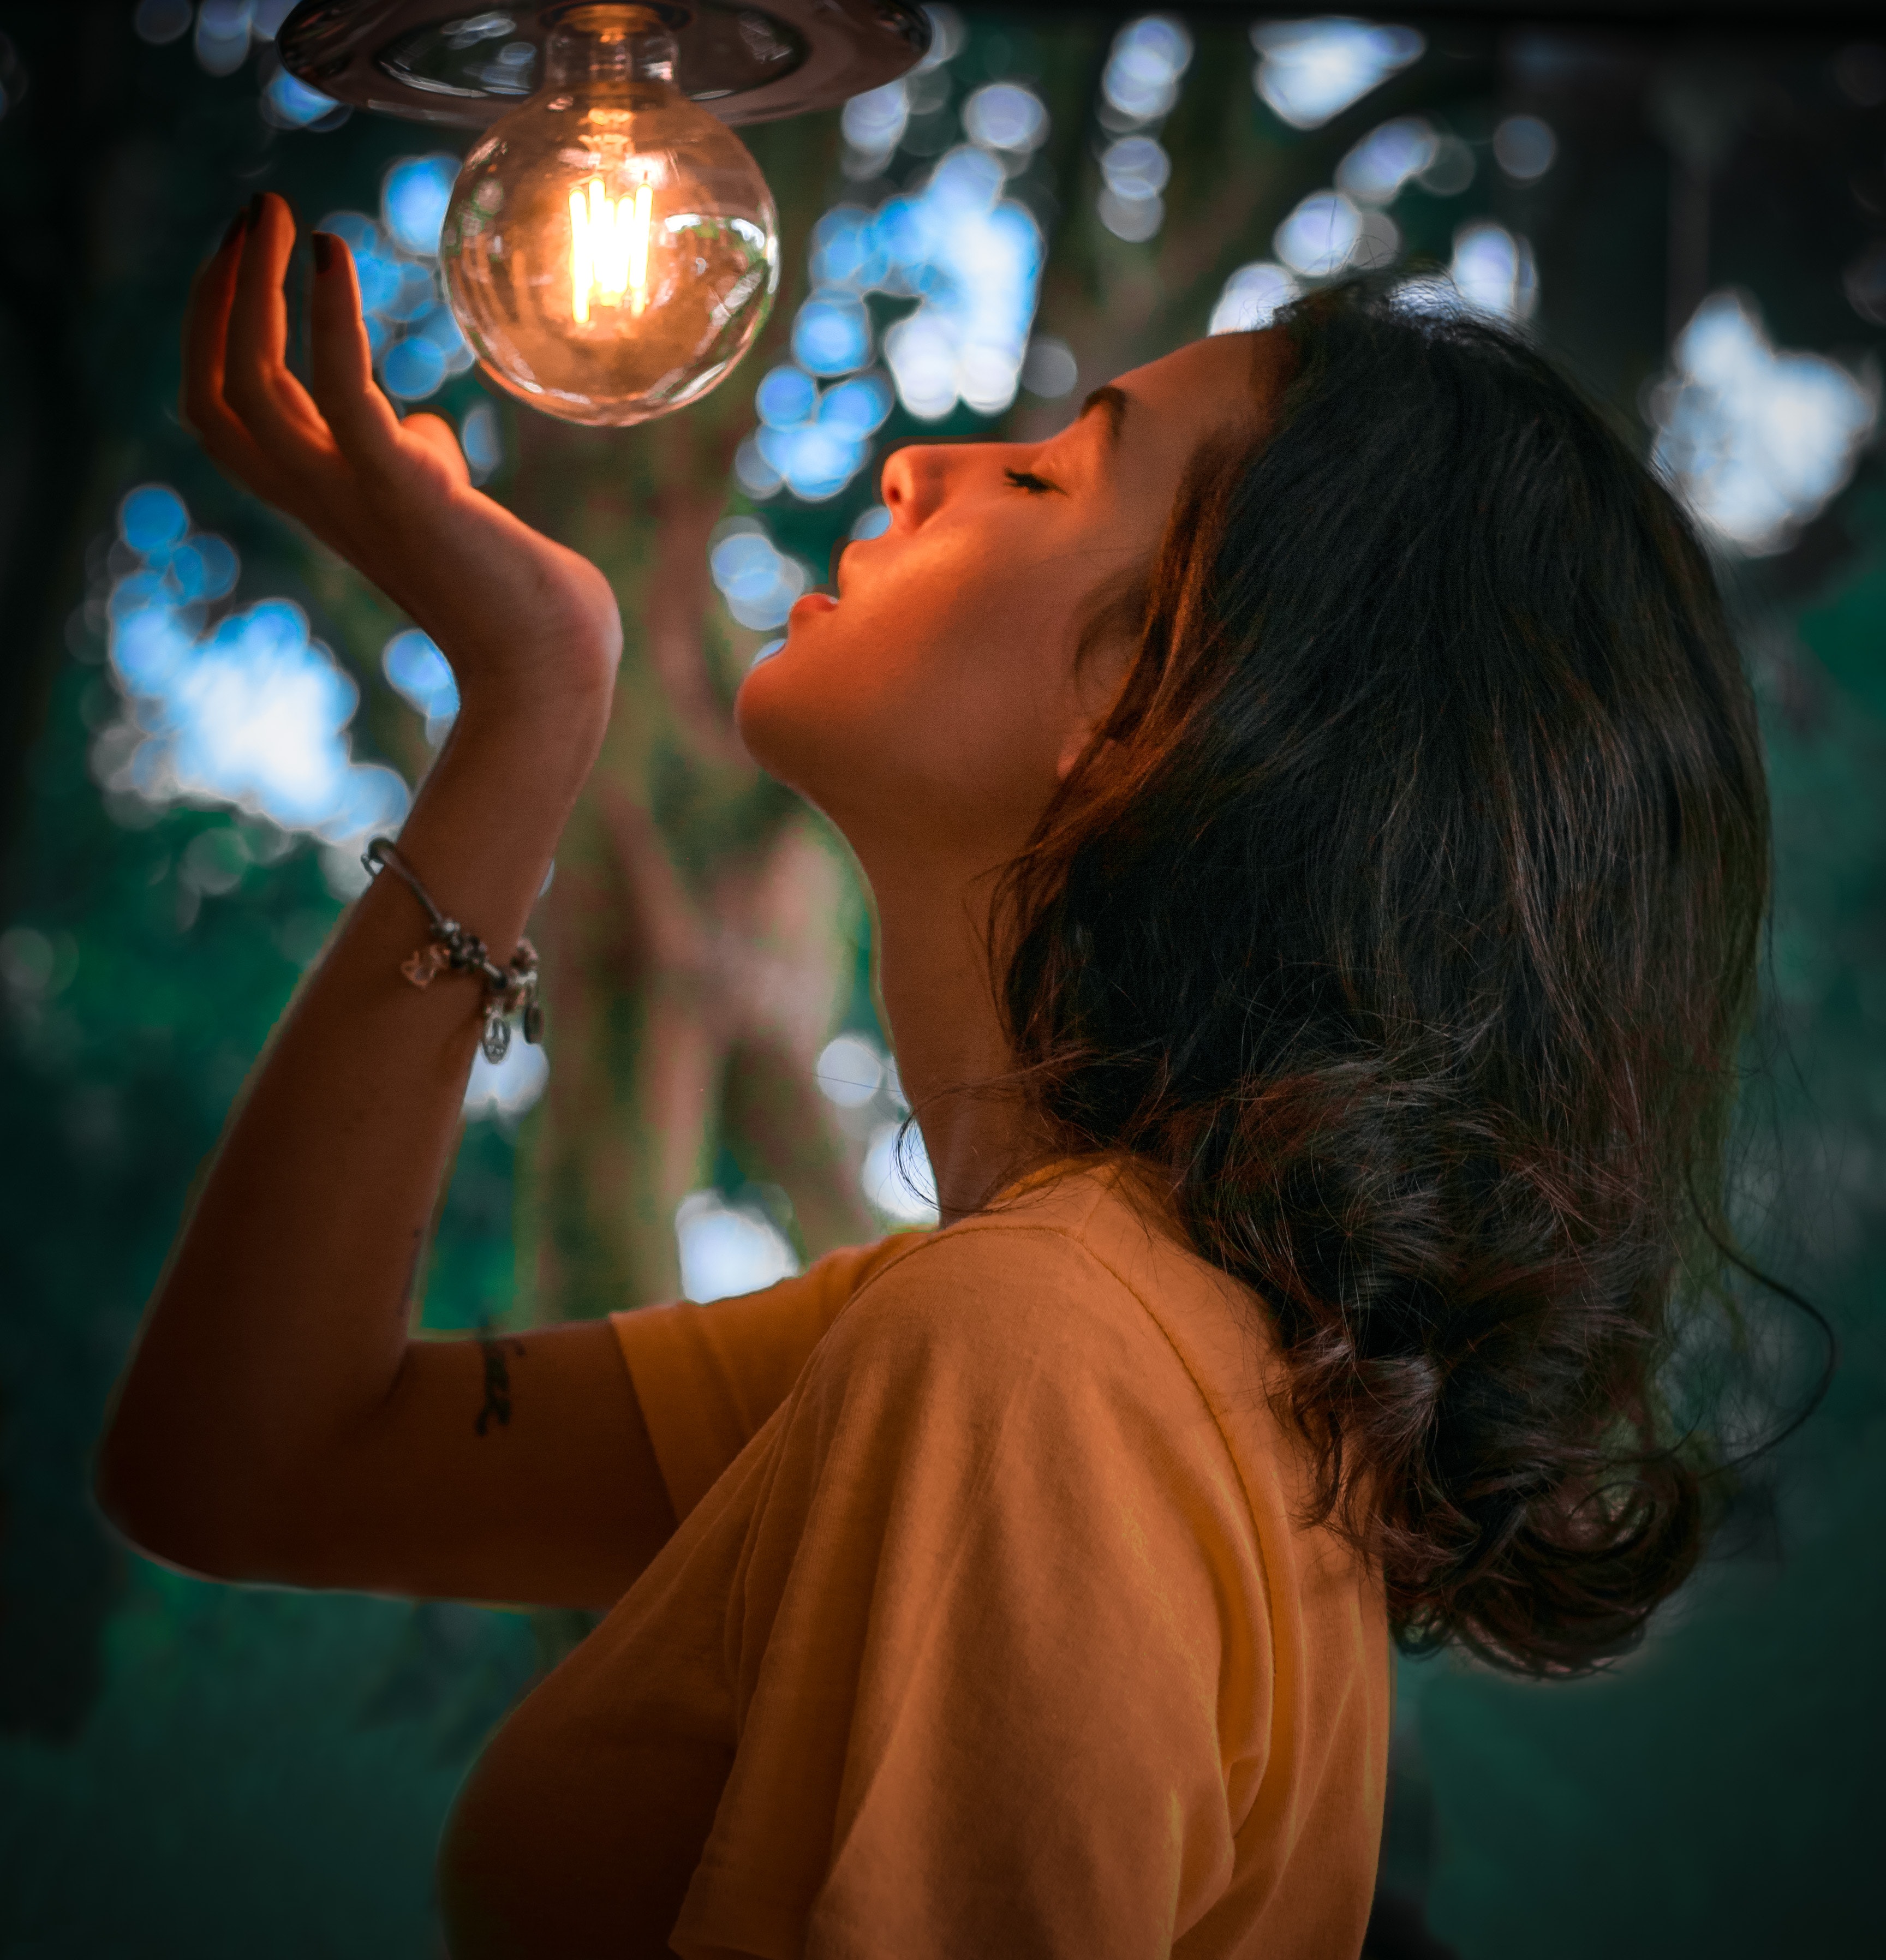
hair, lighting, light, blue, beauty, lady, light fixture, lamp, fun, human, photography, liquid bubble, sunlight, long hair, smile, brown hair, happy, flash photography, backlighting, incandescent light bulb, vacation, night, world, interior design, black hair